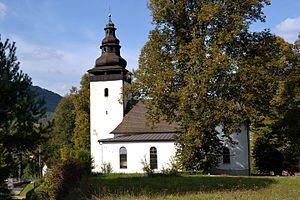
Domaniža est un village de Slovaquie situé dans la région de Trenčín.